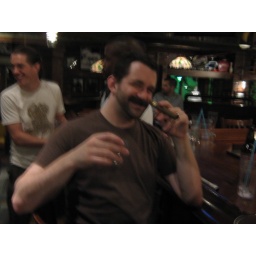
Chris Schweitzer at the UNO pizza chain bar in Charlotte, NC.